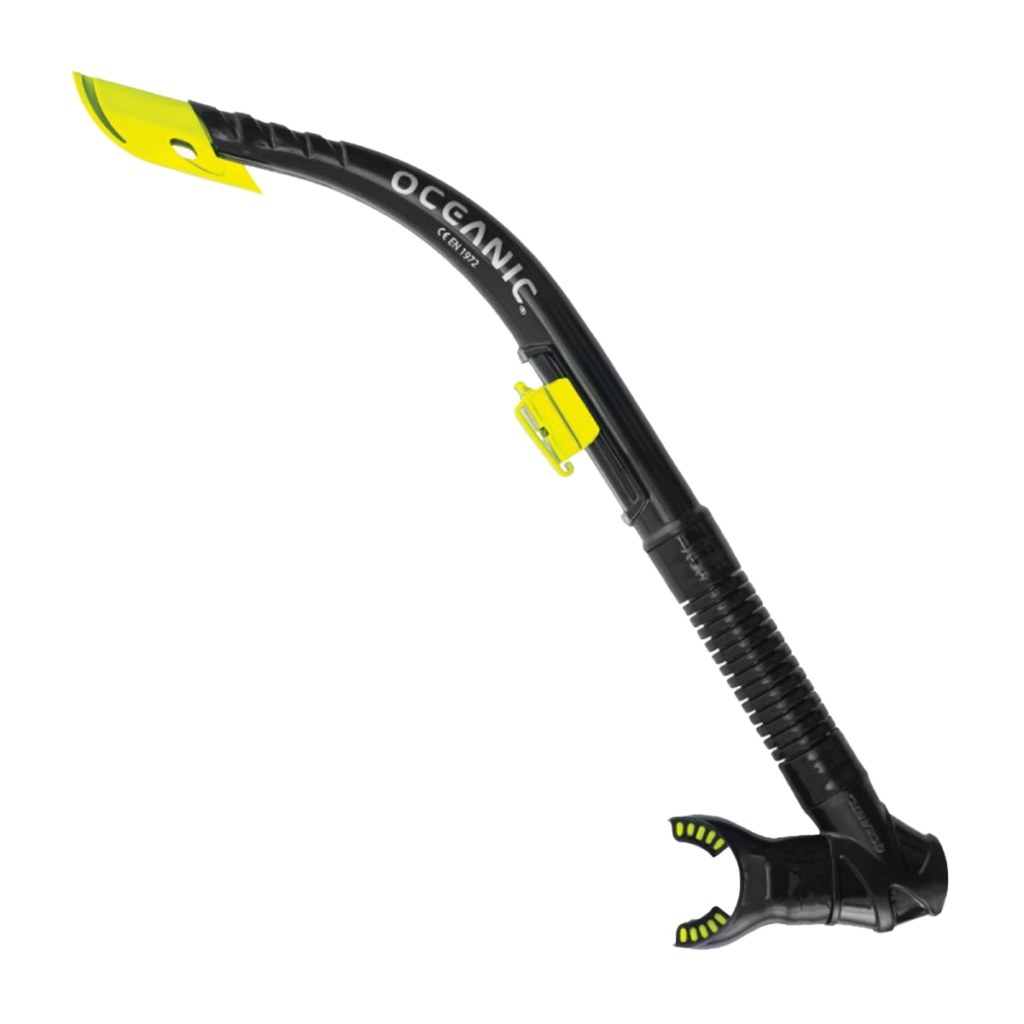
OCEANIC ARID SNORKEL, BLACK/YELLOW
A patent pending deflector helps to keep the Oceanic Arid snorkel as dry as a desert, even in waves and wind. The dry top deflector prevents water entry, the oversized purge valve makes for easy clearing, and a replaceable 100% liquid silicone mouthpiece fits snuggly on every adventure. Features Dry top deflector reduces water entry Drop away flex mouthpiece Oversized purge valve for easy clearing
Brand: Rui Diving Centre
Category: Sporting Goods > Outdoor Recreation > Boating & Water Sports > Diving & Snorkeling > Snorkels > Semi-Dry Snorkels